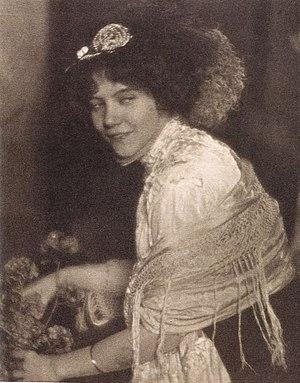
Paul Burty-Haviland, né le 17 juin 1880 dans le 8ᵉ arrondissement de Paris, commune et arrondissement où il est mort le 21 décembre 1950, est un photographe, écrivain et critique d’art.